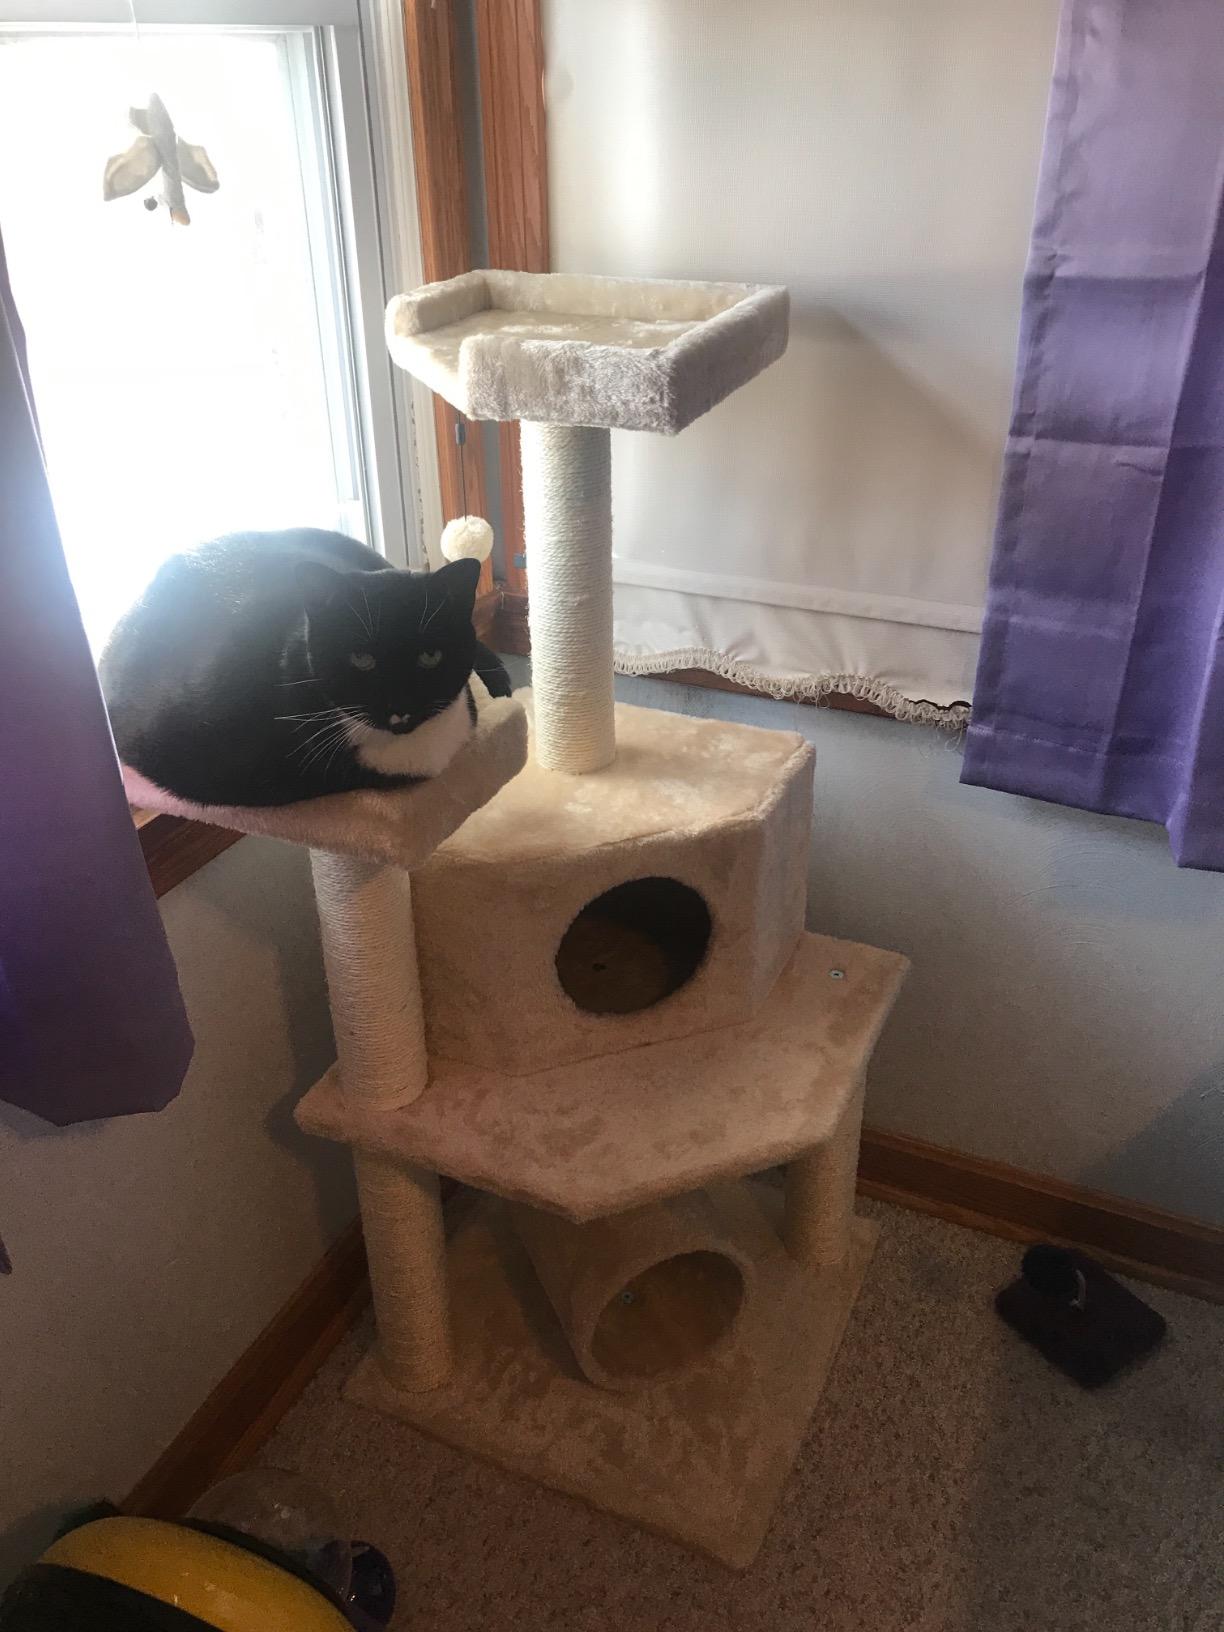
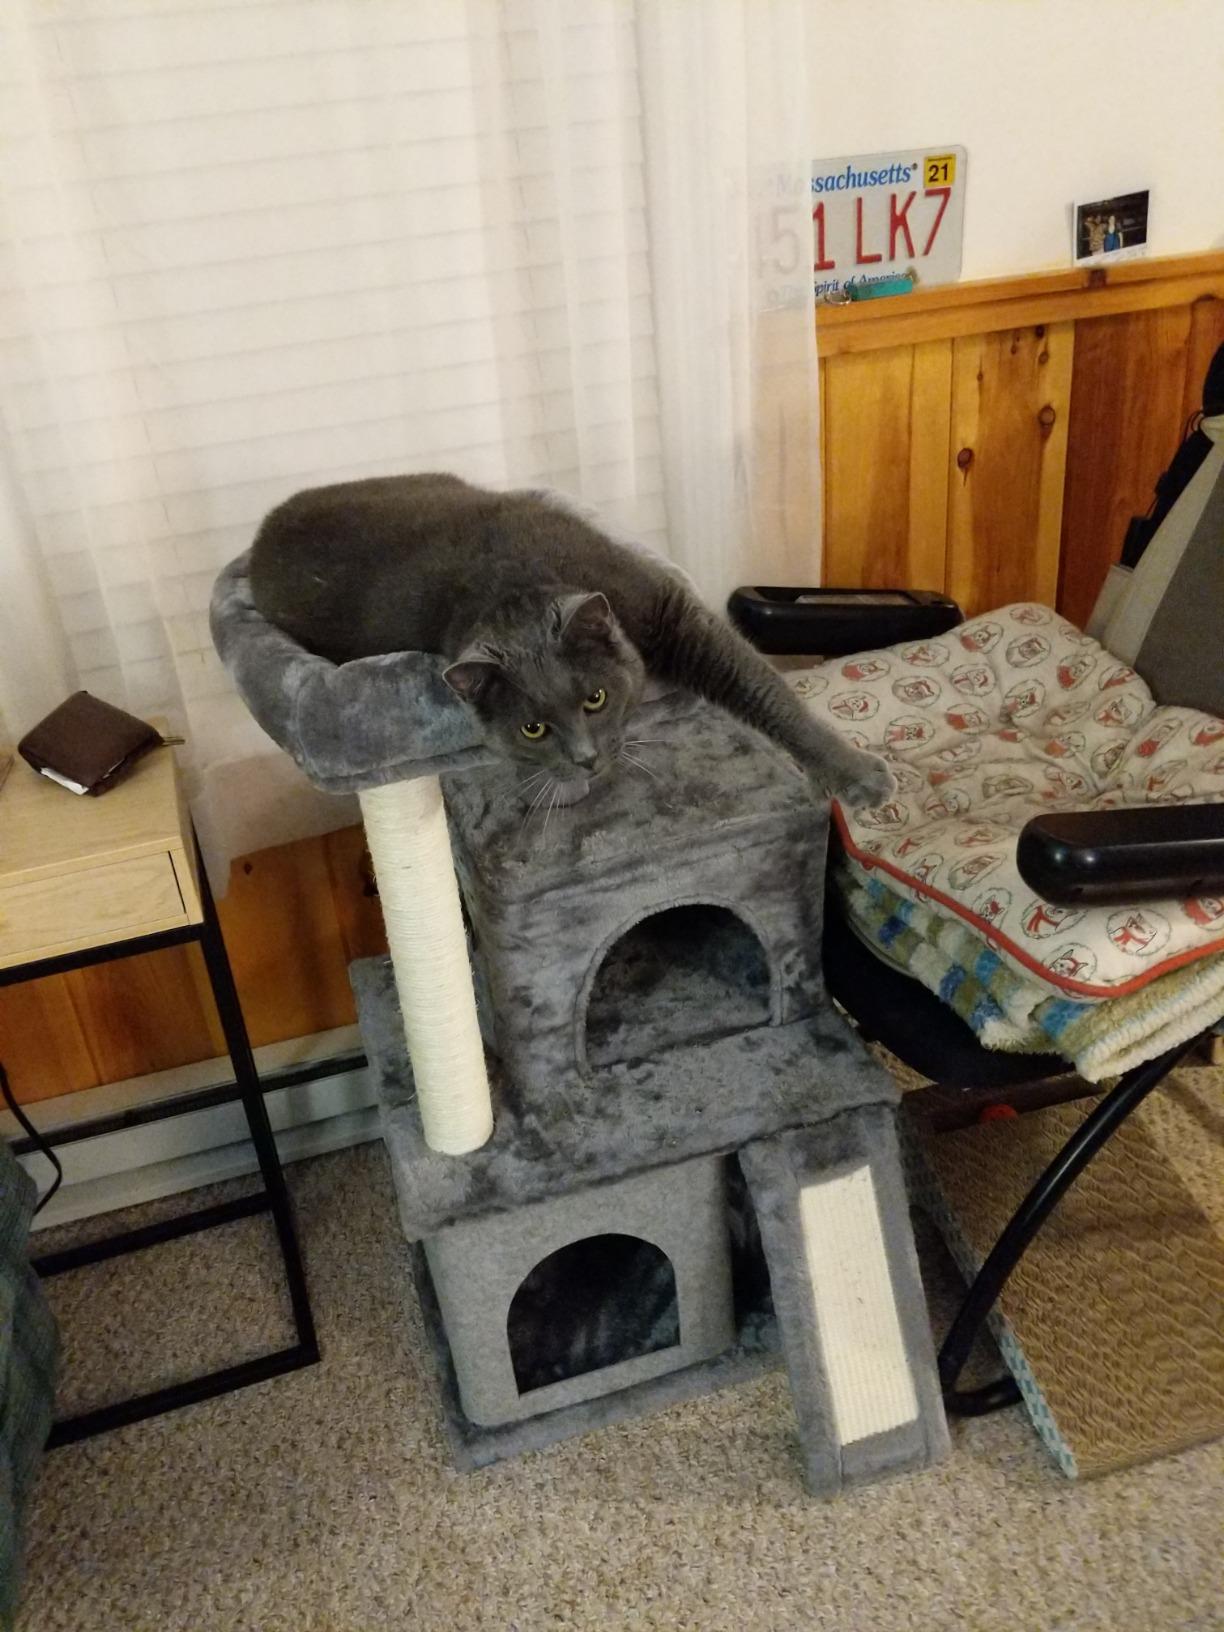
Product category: items_cat tree
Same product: no